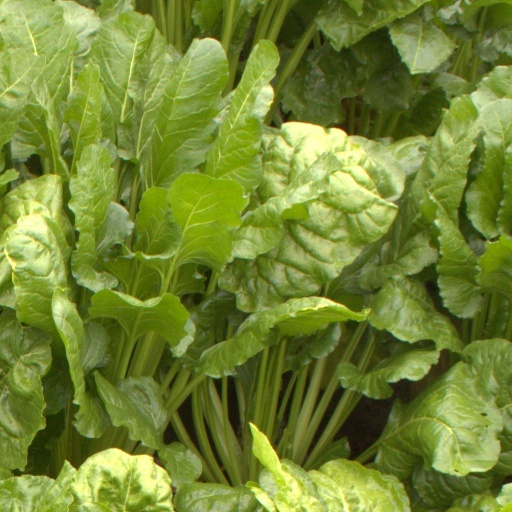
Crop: sugar beet